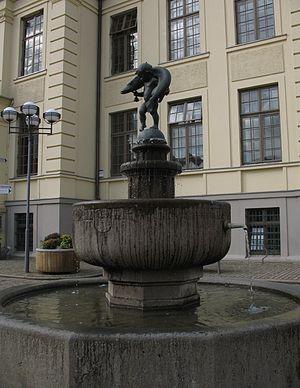
Wilhelm Wandschneider, né le 6 juin 1866 et mort le 23 septembre 1942 à Plau am See est un sculpteur allemand.